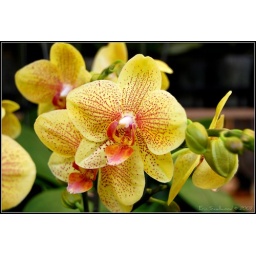
One of hundreds of species of orchids at the flower market in Hong Kong.